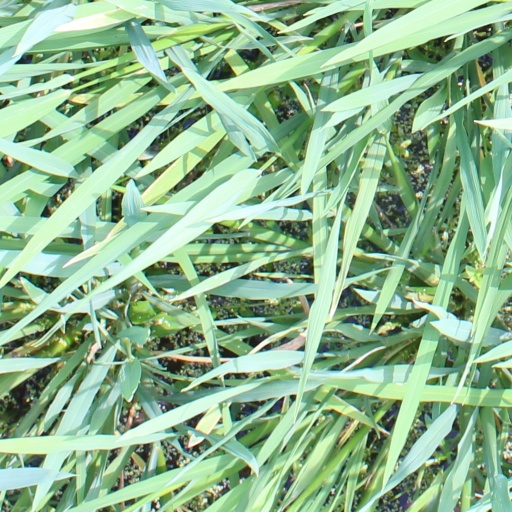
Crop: rice